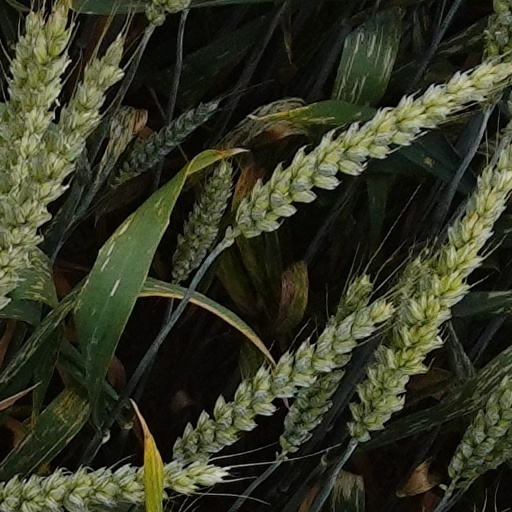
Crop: wheat